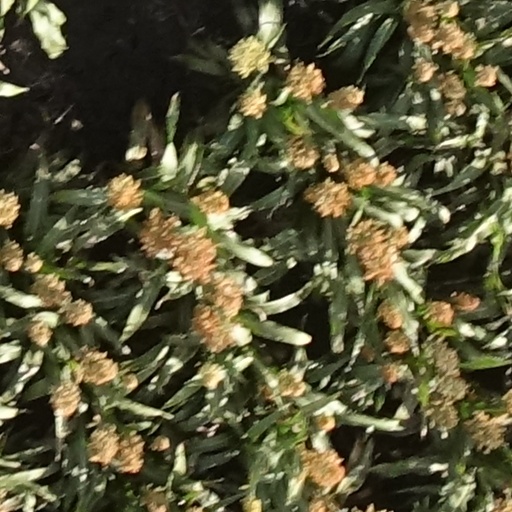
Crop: sorghum